Seattle Marathon

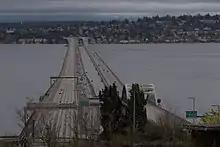
Course on the Homer M. Hadley Memorial Bridge in 2013

A former course began on 5th Avenue N. between Harrison and Mercer Streets in front of the Museum of Pop Culture on the eastern edge of the Seattle Center campus, followed 5th Avenue through Downtown and the International District to Interstate 90, followed I-90 across Lake Washington to Mercer Island, turned around and headed back across the Homer M. Hadley Memorial Bridge to the shoreline, followed Lake Washington Boulevard S. to Seward Park, looped Bailey Peninsula, and followed Lake Washington Boulevard S. back up the shoreline to McGilvra Boulevard E. in Madison Park. From there, the course followed E. Madison Street southwest to the southern entrance of the Washington Park Arboretum, turning north on Lake Washington Boulevard E. to E. Interlaken Boulevard. The course followed Interlaken northwest out of the Arboretum and through Interlaken Park, then west across Interstate 5 to Boylston Avenue E. Heading south, it followed Boylston back under the freeway, where it becomes Lakeview Boulevard E., then followed Lakeview south, once again over the interstate, to Eastlake Avenue E. The course turned west on Republican Street through Cascade to Dexter Avenue N., where it jogged north one block to Mercer Street, then turned south on 4th Avenue N. and finished within Memorial Stadium in Seattle Center.